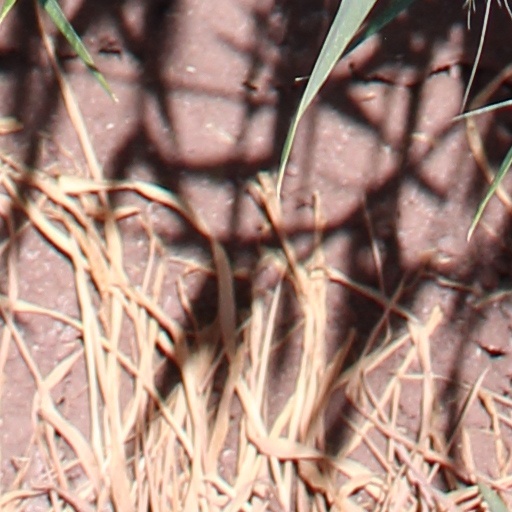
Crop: wheat